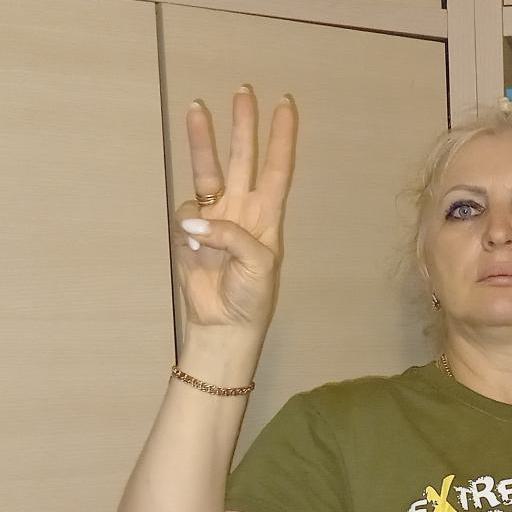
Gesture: three